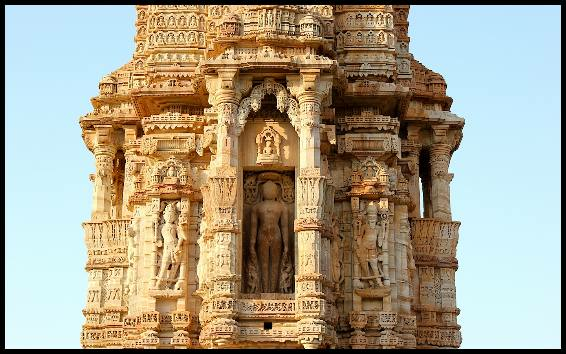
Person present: No